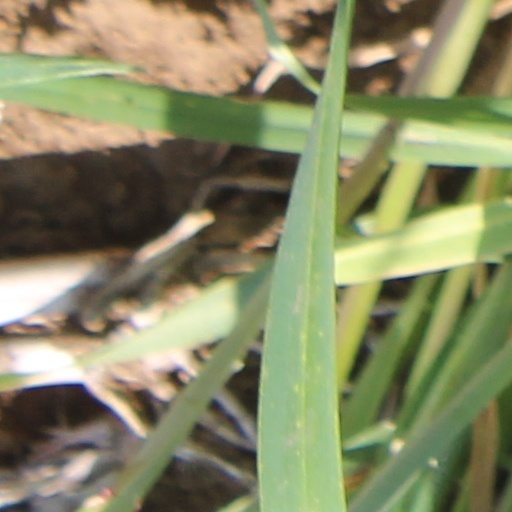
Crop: wheat